Cultural depictions of lions

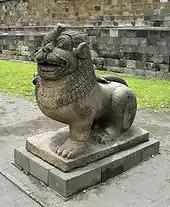
Lion guardian of Borobudur

In both Arab and Persian culture, the lion is regarded as a symbol of courage, bravery, royalty and chivalry. The depiction of lions is derived from earlier Mesopotamian arts. Islamic art commonly manifests its aesthetic elements predominantly in Islamic calligraphy, floral and geometric decorative patterns, since Islamic religious tradition discourages the depictions of humans and living creatures in sculptures. Through Persian arts miniatures and paintings, however, the depictions of humans and animals survives. In al-Andalus (Muslim Spain), lion statues as supporters and waterspouts of fountains were built around 10th-century Cordoba, such as in the palaces of Madinat al-Zahra and Munyat an-Na'ura, as well as in the Maristan of Granada and in the Court of the Lions of the Alhambra in the 14th century. Animal motifs were also commonly used in stone-carved decoration in Anatolian Seljuk architecture (12th–13th centuries) and images of lions were favoured in this context. Examples include the lion reliefs on the Döner Kümbet tomb (c. 1275) and the lion-head carvings on the Sahabiye Madrasa (c. 1267), both in Kayseri, and two reliefs of a lion fighting a bull on the Great Mosque of Diyarbakir.